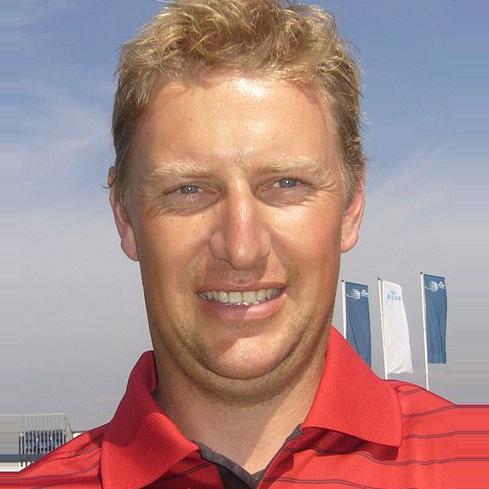
Age: 34